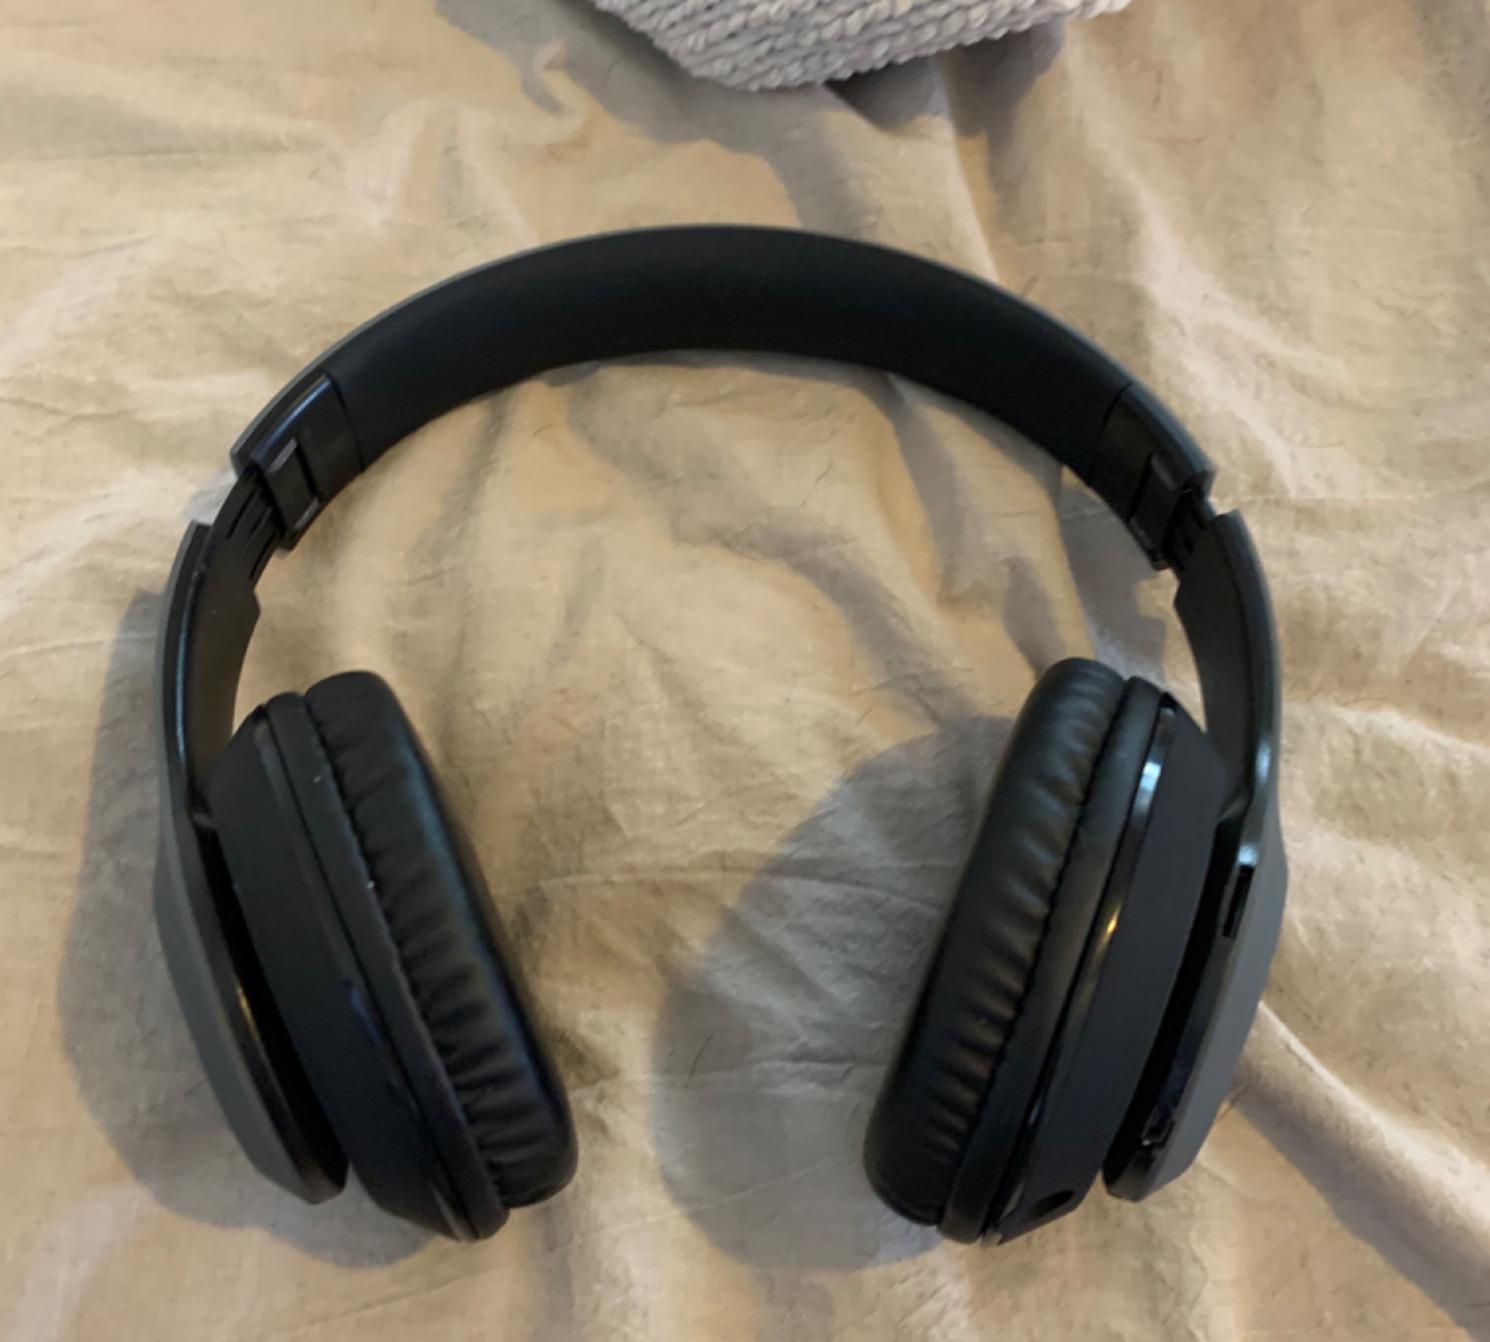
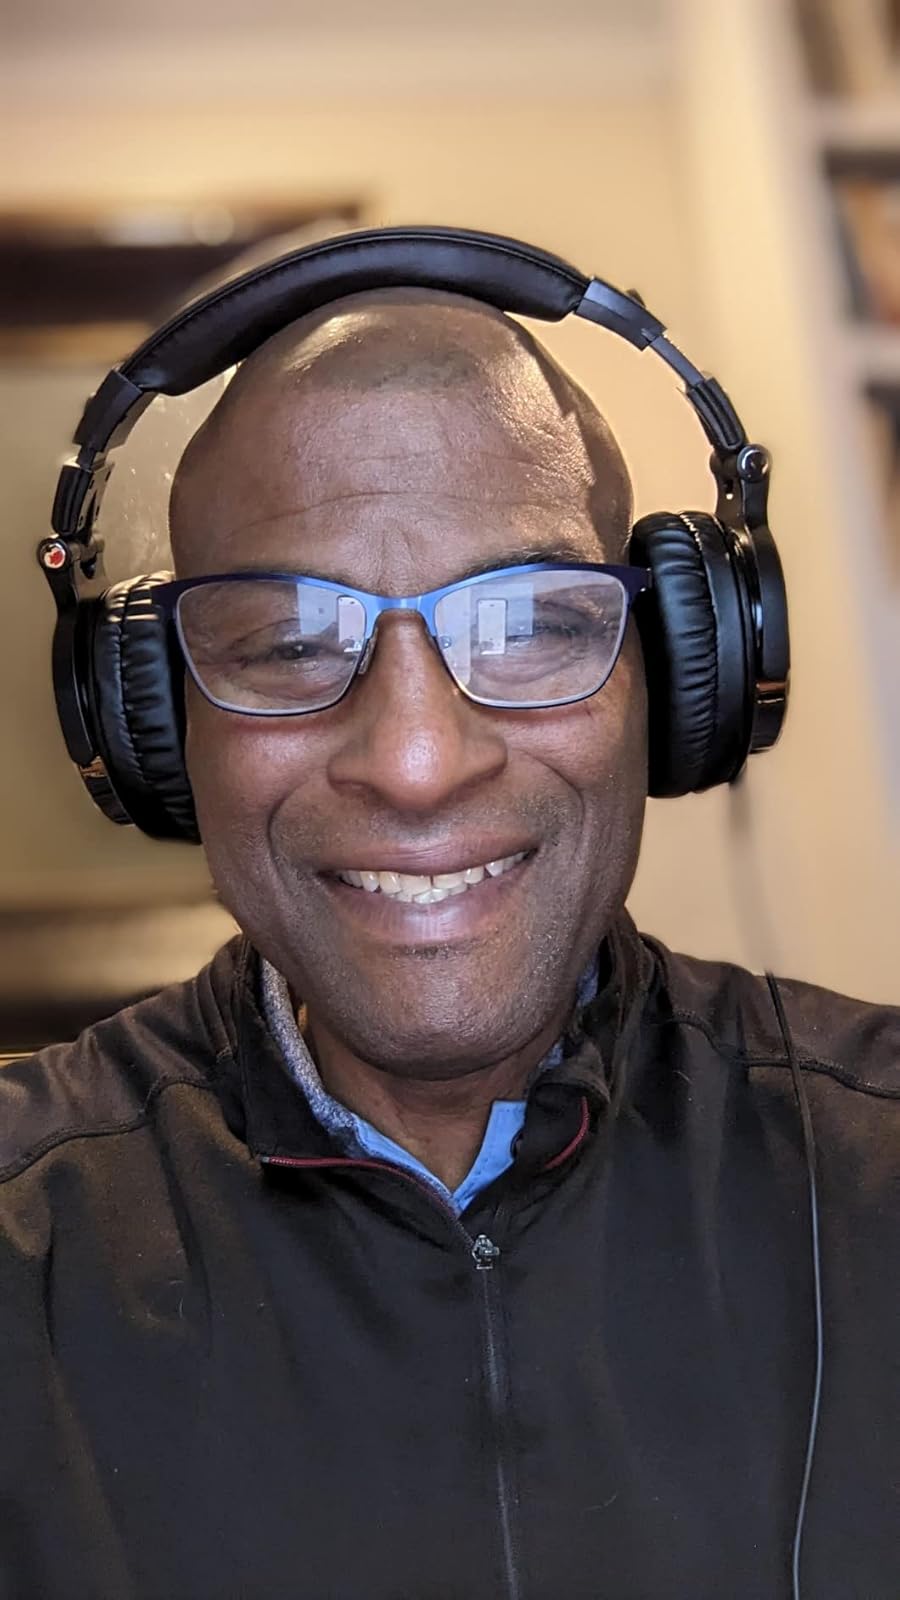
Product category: headphones
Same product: no